Peter Olds

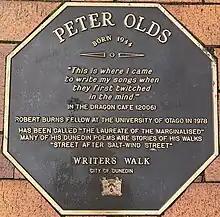
Peter Olds writers' walk plaque

When the Dunedin City Council published "A Town trod by Poets" (2020), to celebrate the city being designated as a UNESCO Creative City of Literature, Olds said he had "always wanted to be a photographer...I love the visual in poetry — this "[book]" was a great opportunity to marry the two." Dunedin City of Literature director Nicky Page described Olds' images as "brilliant, noting that he had "subsequently offered some of his personal photographs for this exciting project, and his magnificent series of local graffiti images will be a source of nostalgia for one generation and intrigue for another."